Otto, King of Bavaria

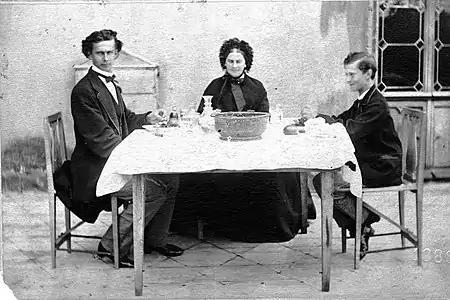
Otto (right) with his elder brother Crown Prince Ludwig (left) and mother Queen Maria (center) in 1860. Private family photo not published at the time.

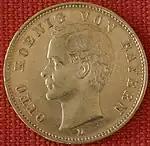
Mark coin from 1905 with portrait of King Otto

Otto had an older brother, Crown Prince Ludwig. They spent most of their childhood with servants and teachers at Hohenschwangau Castle. Their parents were distant and formal, and they were at such a loss about what to say to Otto and Ludwig that they often ignored and even avoided them. Their mother took an interest in what the brothers wore: she ordered for Ludwig to always be dressed in blue and for Otto to always wear red. Their father was strict with the brothers, particularly Ludwig, the heir apparent. Between 1853 and 1863, the brothers spent their summer holidays at the "Royal Villa" in Berchtesgaden, which had been specially built for their father.